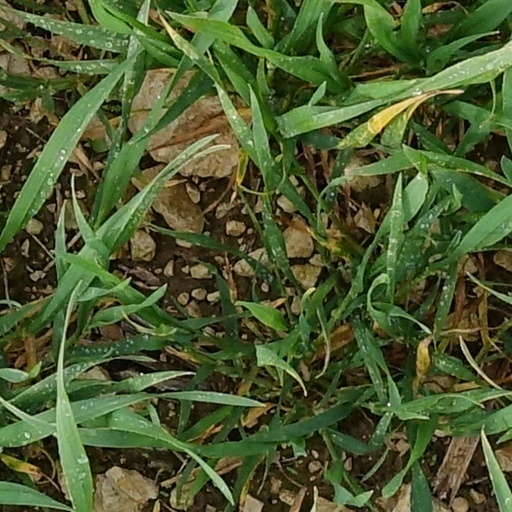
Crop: wheat